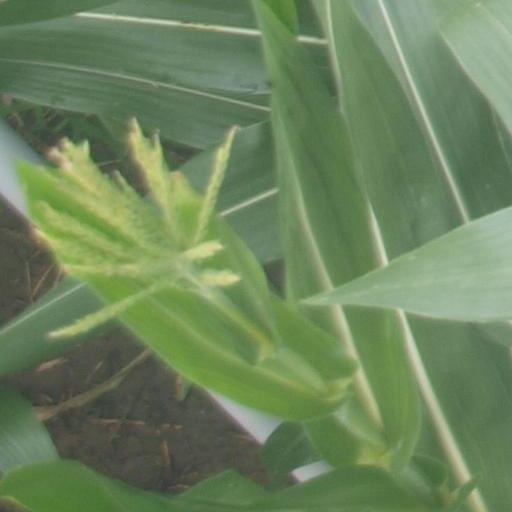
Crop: maize; corn